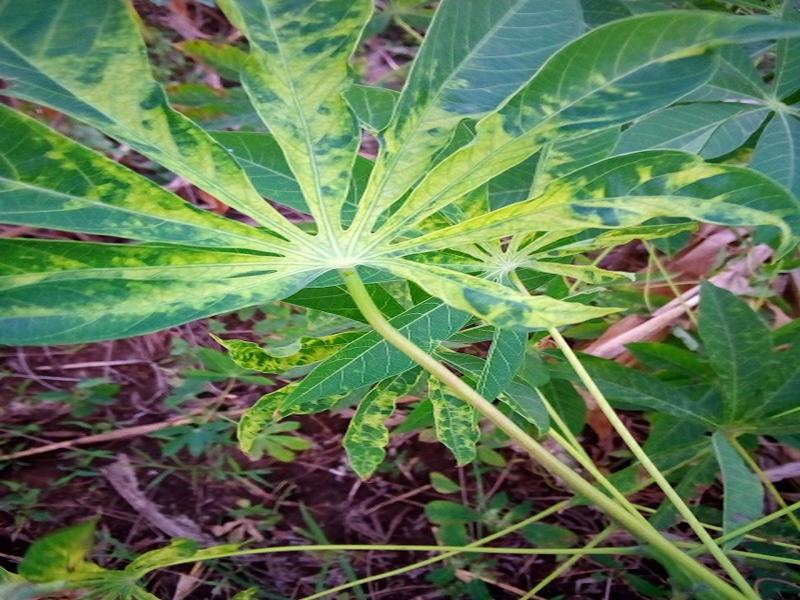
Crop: cassava
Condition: mosaic_disease